Mughal clothing

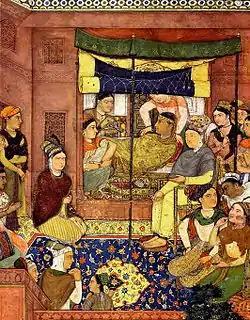
Depiction of Mariam-uz-Zamani giving birth to Jahangir

Jewelry-making practices flourished during the Mughal period, which is well-documented through chronicles and paintings. Mughal paintings from Akbar's reign gave the art renewed vigor, and a range of designs were developed. The Mughals contributed to almost all fields of development of jewelry. The use of jewelry was an integral part of the lifestyle, be it the king, men or women or even the king's horse. Women were known to have as many as 8 complete sets of jewelry. Popular ornaments included two-inch-wide armlets worn above the elbows, bracelets or pearls at the wrist stacked high enough to impede access to the pulse, many rings (with the mirror ring worn on the right thumb customary for nearly all the inhabitants of the Zenana), strings of pearls (as many as 15 strings at a time), metal bands or strings of pearls at the bottom of their legs, and ornaments hanging in the middle of the head in the shape of star, sun, moon, or a flower.